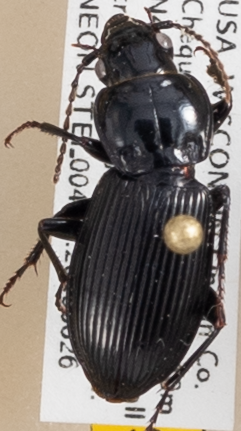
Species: Pterostichus novus
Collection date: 2018-06-26
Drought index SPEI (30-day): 1.274
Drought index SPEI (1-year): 0.09
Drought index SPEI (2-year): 2.09